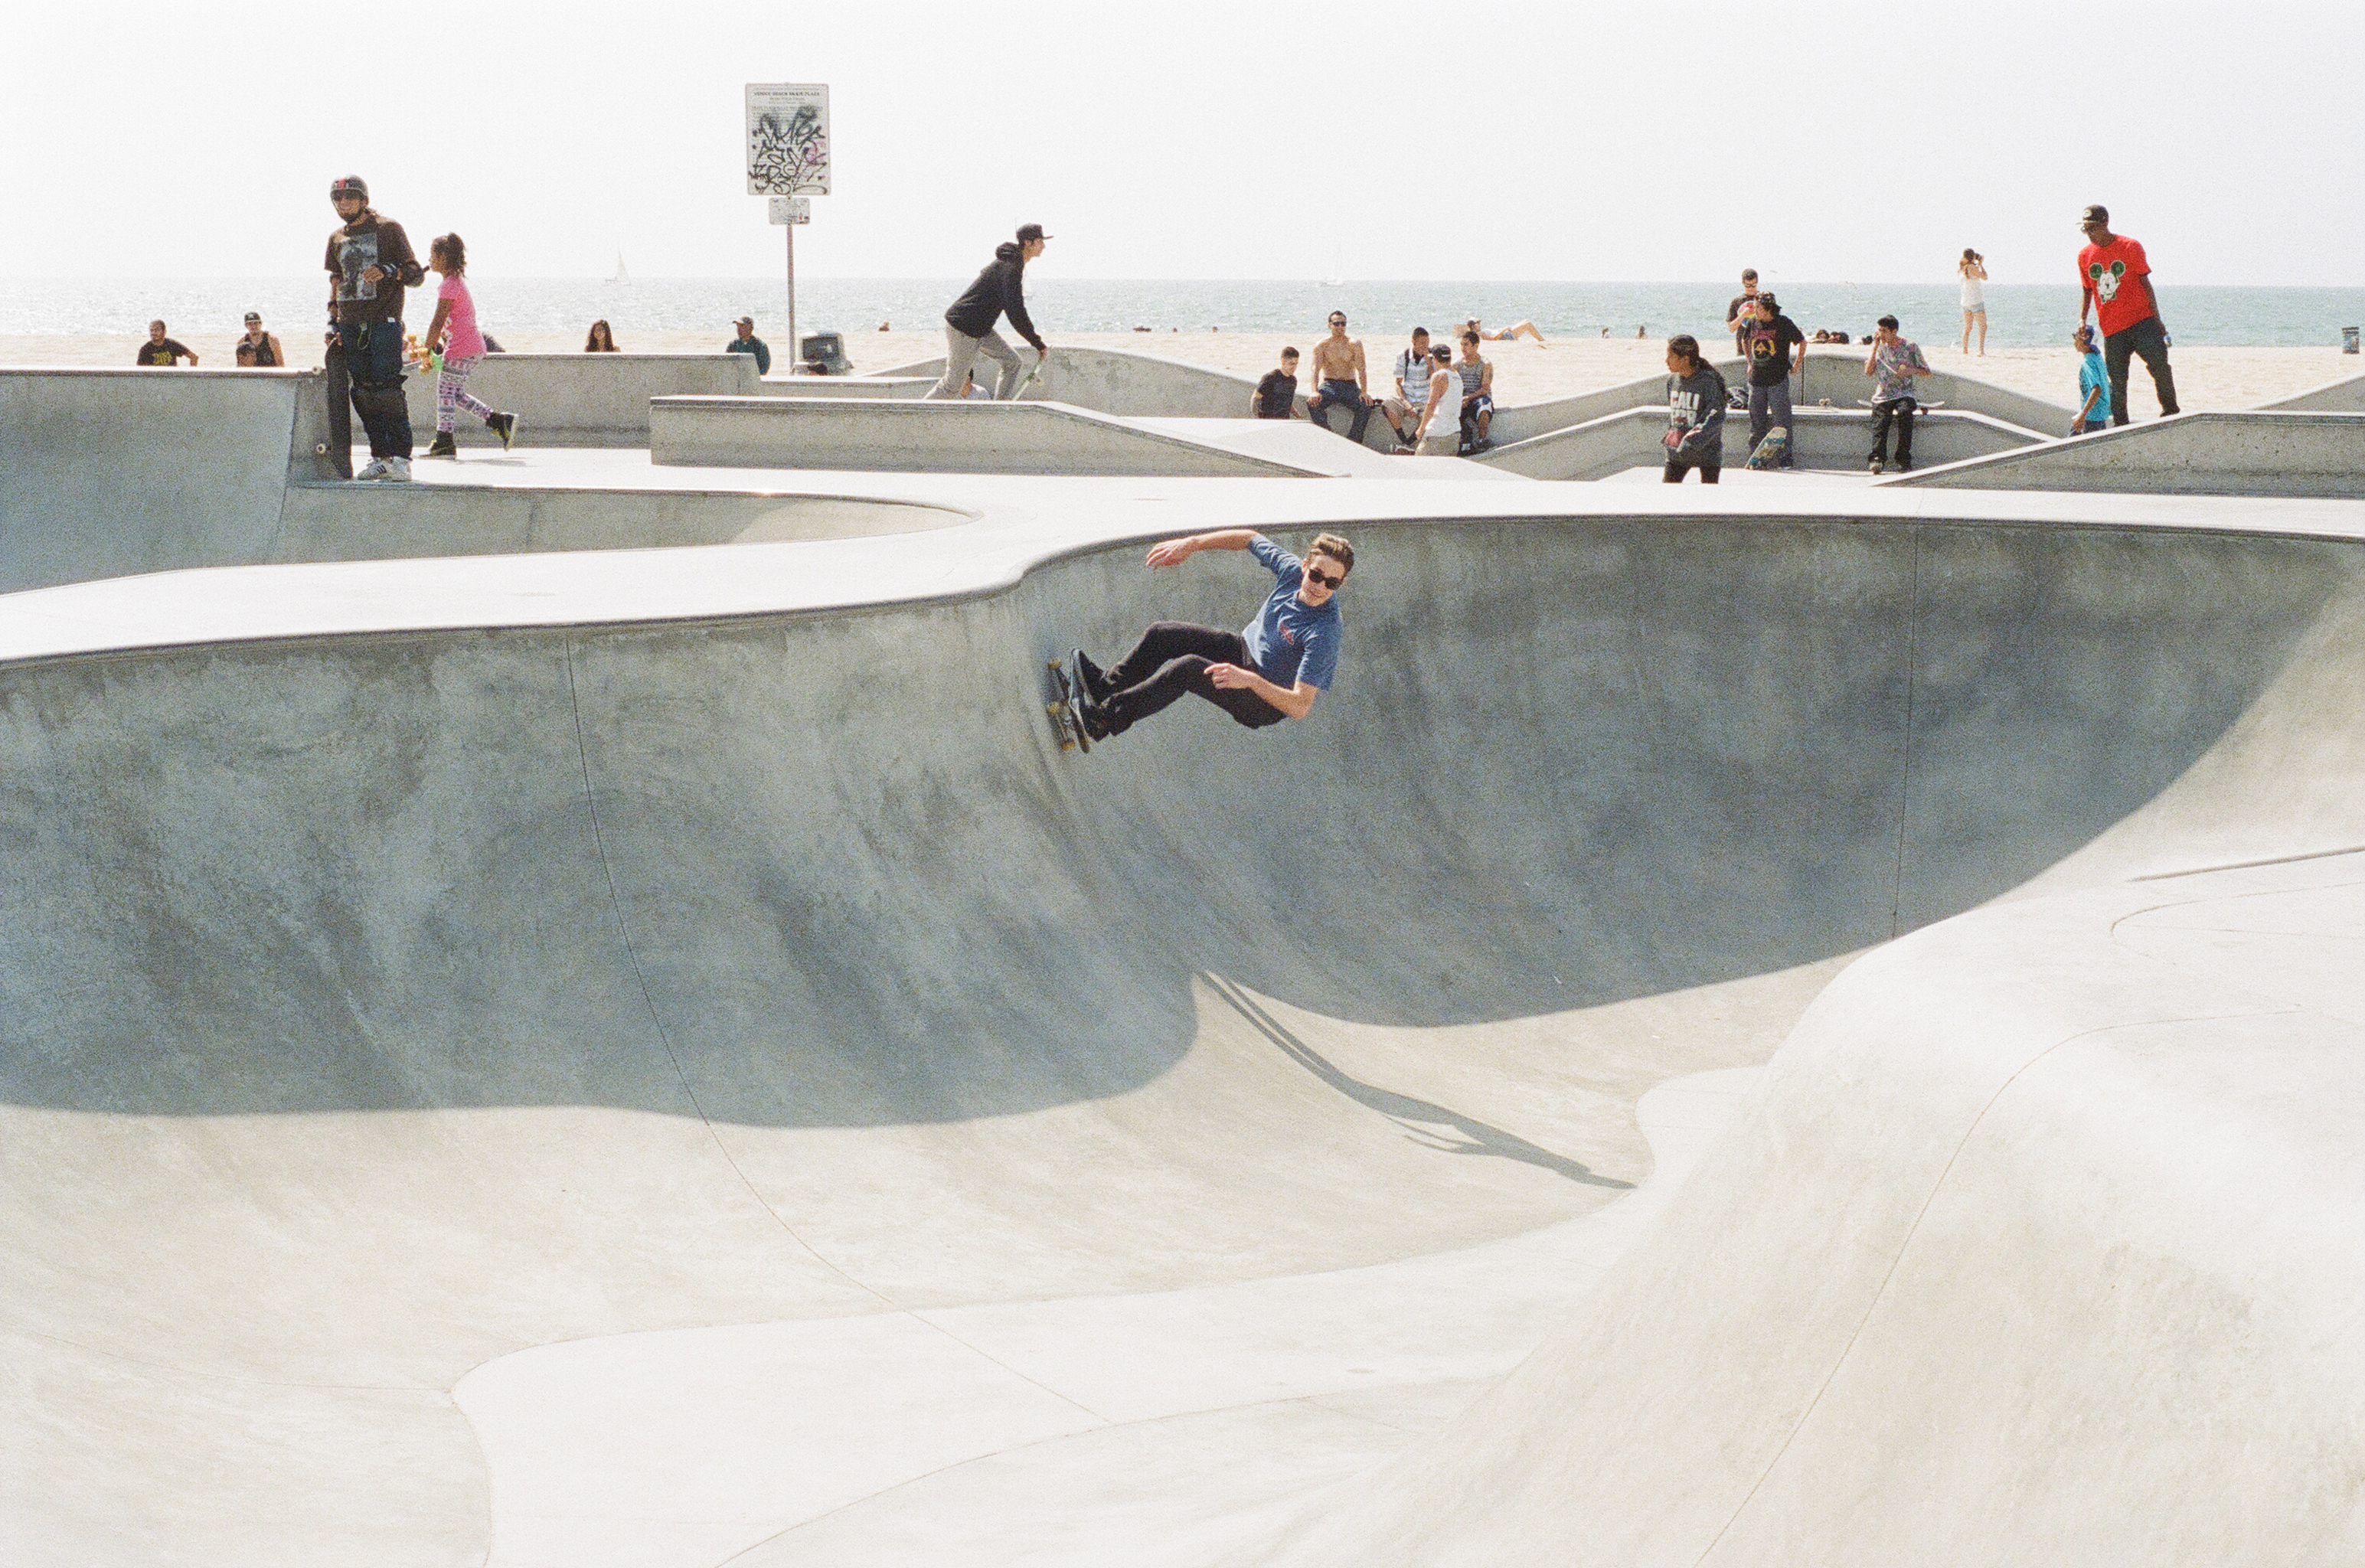
sand, people, sport, skateboard, skate, skateboarding, bowl, surfboard, extreme sport, leisure, teenager, skateboarder, skatepark, sports equipment, fun, sports, hobby, outdoor recreation, skateboarding equipment and supplies, boardsport, surfing equipment and supplies, individual sports